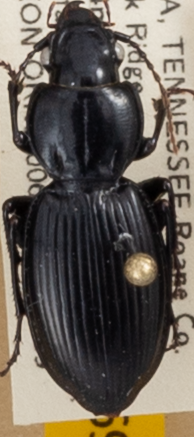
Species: Cyclotrachelus fucatus
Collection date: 2021-06-09
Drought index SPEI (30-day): -1.28
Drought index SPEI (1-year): -0.1
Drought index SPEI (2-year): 2.09